Nicholas VII Hahót

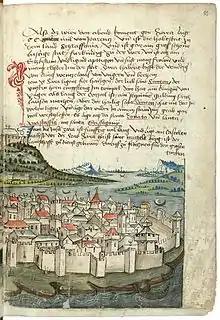
Image of Zadar (Zara) in the Late Middle Ages by Conrad Grünenberg

Since August 1345, Nicholas Hahót styled himself Ban of Slavonia, Croatia and Dalmatia, merging the two positions and extending his influence to the Croatian territories as well to represent the royal authority. This meant the restoration of the dignity of Ban of Croatia, which title was arbitrarily held for decades by the Šubići. Before Nicholas, the last person who served as Ban of Croatia, was John Babonić for a short time in 1322. The last one who was appointed by a Hungarian monarch and had actual function, was Nicholas Gutkeled in 1275. Nicholas Hahót is the only known 14th-century ban, who concluded a chamber rental contract. He issued such a document on 11 November 1344 in Zagreb, when he leased the Slavonian chamber for 300 "banovac" to five burghers: James, son of Vlfardus from Zagreb, in addition to brothers Nicholas, Raphael and Michael, sons of Paul, and Zuetk, son of Staulen, all four originated from Koprivnica. Nicholas Hahót also signed a contract with them to transmit the banate's share of the collection of taxes for one-year deadline.